Arnoux's beaked whale

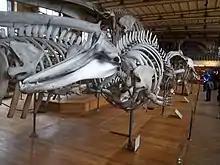
Skeleton of "Berardius arnuxii", showing a skull adapted to vocalizations

Arnoux's and Baird's beaked whales, have very similar features and would be indistinguishable at sea if they did not exist in disjoint locations. Both whales reach similar sizes, have bulbous melons, and long prominent beaks. Their lower jaw is longer than the upper, and once sexual maturity is reached the front teeth are visible even when the mouth is fully closed. The Baird's and Arnoux's beaked whales are the only whales in the Ziphiidae family where both sexes have erupted teeth. The teeth in the Ziphiidae are presumed to be used by males for fighting and competition for females. Ziphiidae have the most prevalent and pronounced markings caused by teeth scarring among the cetaceans. Front-facing teeth may be covered in barnacles after many years.